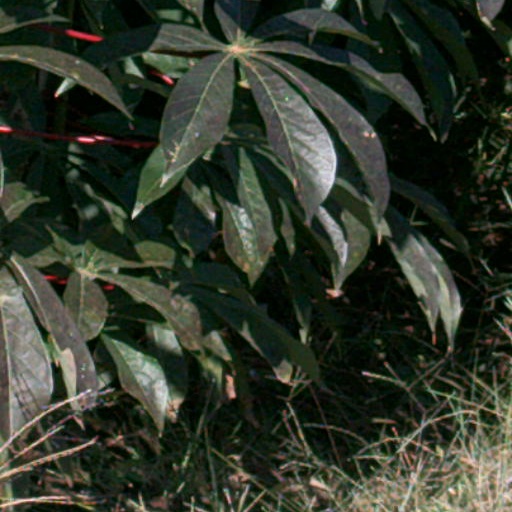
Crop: cassava